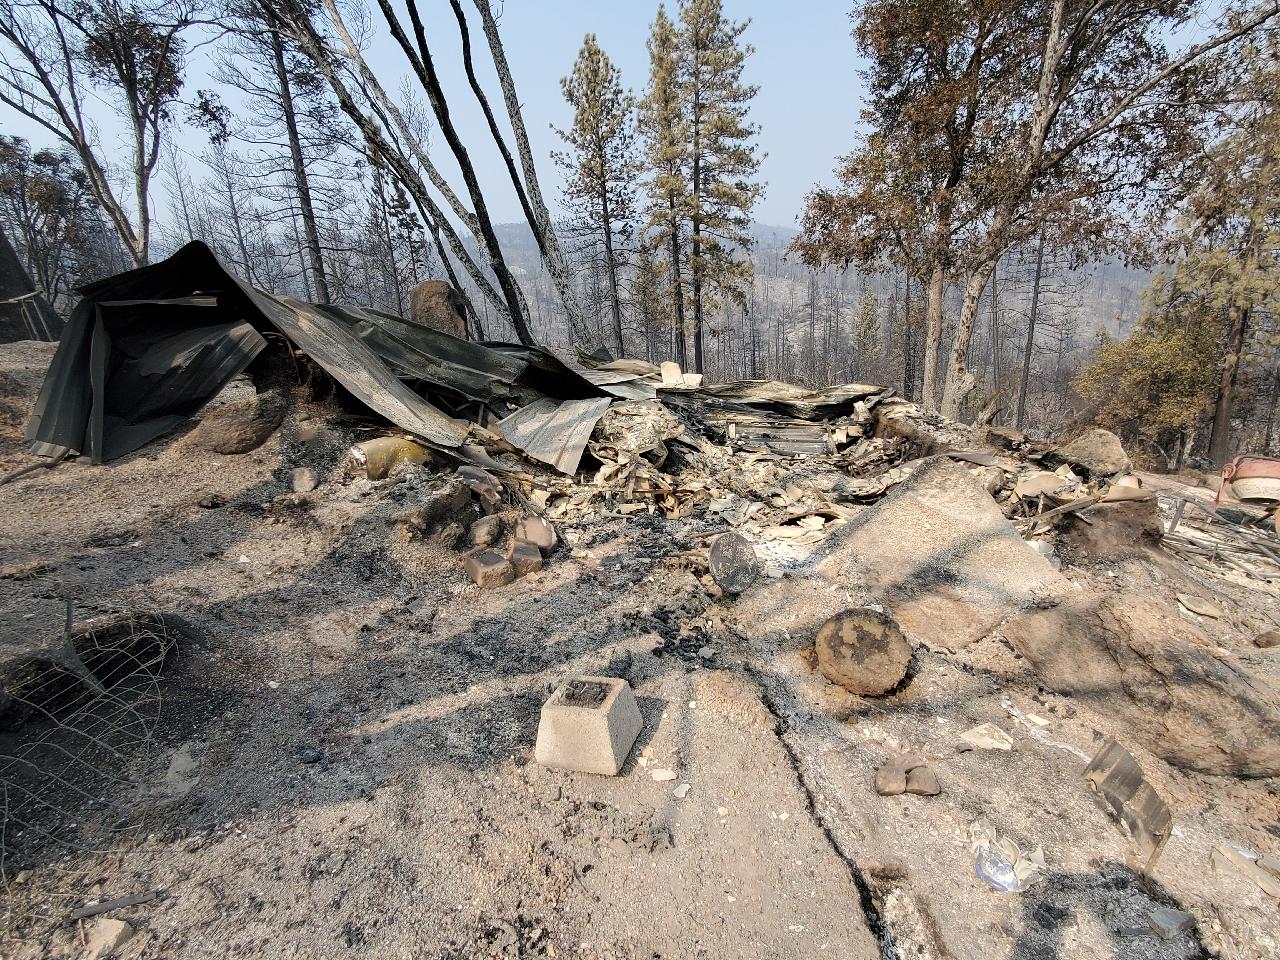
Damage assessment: destroyed